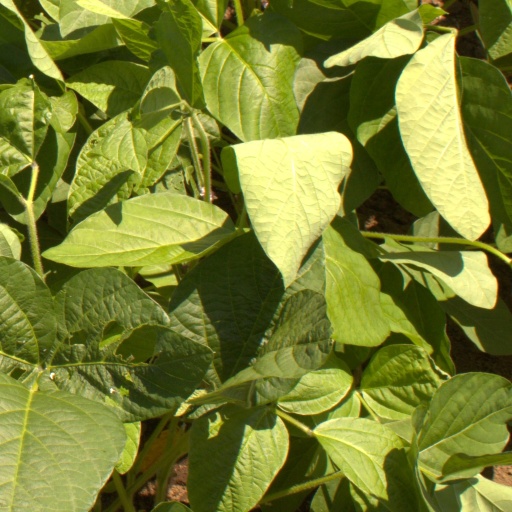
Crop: soybean